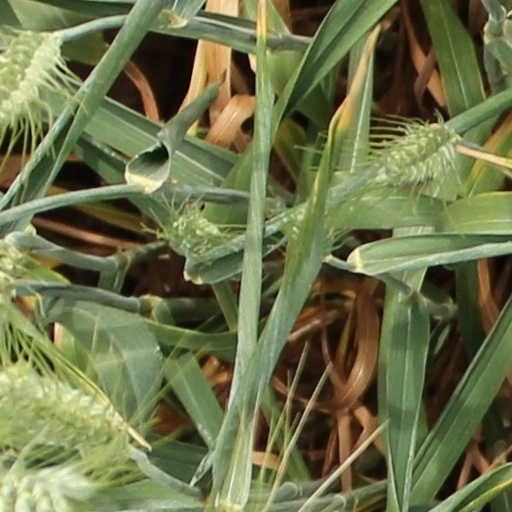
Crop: wheat